Parakramabahu I

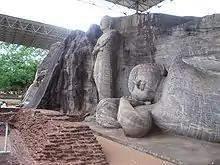
Gal Vihare ('The Stone Shrine') features three statues of the Buddha in three different poses carved from the same large rock.

Parākramabāhu also continued his program of hydraulic works begun in Dakkhinadesa, including the renovation and reconstruction of reservoirs and canals wrecked during the Chola invasion. He built the Parakrama Samudra which is 2,400 hectares (5,928 acres) of water. Inscriptions detailing his work can be found at the Maha Wewa near Uruwela, Padavi Wewa and Panda Wewa in North-Western Province. A column discovered at the bottom of the Padavi Wewa in the 19th century included the inscription "Made for the benefit of the whole world by the prosperous Sri Parakrama-Bahu, born at Sinhapura, minded of what was fit to be done". Though the "Culavamsa" attributes the "construction" of various tanks to him, it has been suggested that much of Parākramabāhu's work was "renovation", and indeed that some of the projects undertaken by his successor, Nissanka Malla of Polonnaruwa, may have been attributed to him. In the "Culawamsa", Parākramabāhu is said to have restored or constructed over 165 large tanks, in addition he renovated 2376 minor tanks and 3910 canals and 163 dams.